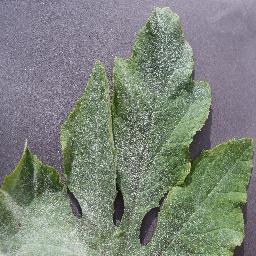
Label: Squash___Powdery_mildew